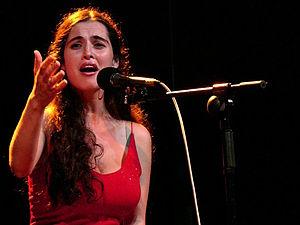
Sílvia Pérez Cruz est une chanteuse et autrice-compositrice espagnole née le 15 février 1983 à Palafrugell, province de Gérone.